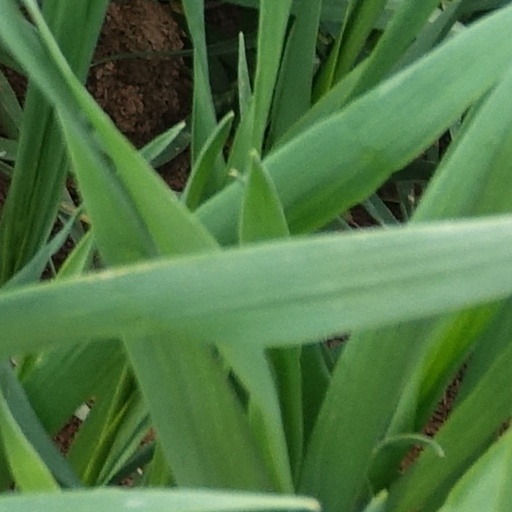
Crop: wheat